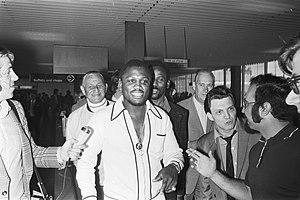
Joseph William Frazier est un boxeur américain des années 1960 et 1970. Il fut en son temps le plus grand rival de Mohamed Ali.